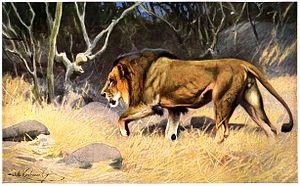
Friedrich Wilhelm Kuhnert, né le 18 septembre 1865 à Oppeln en Silésie et mort le 11 février 1926 à Flims en Suisse, est un peintre et illustrateur allemand spécialisé dans la peinture animalière.